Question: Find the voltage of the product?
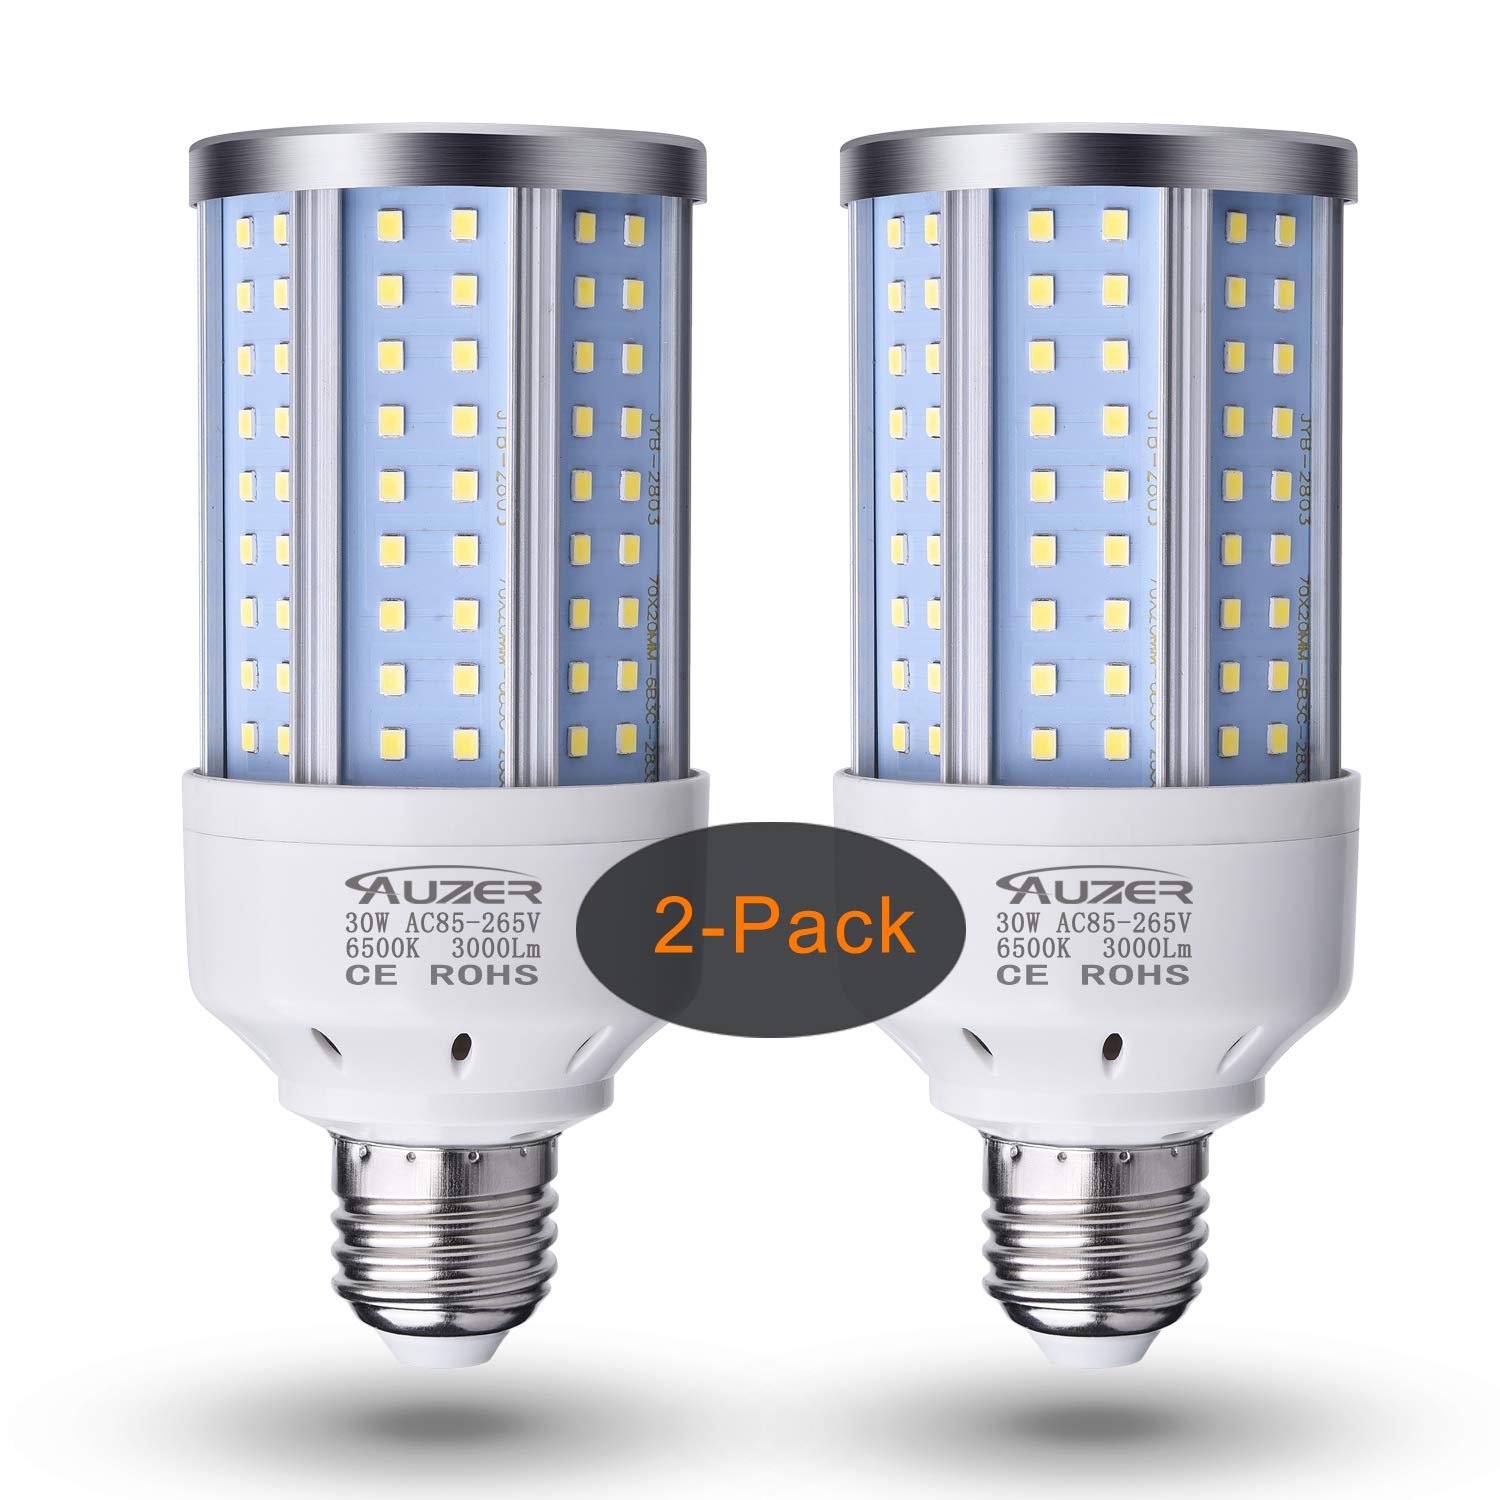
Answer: [85.0, 265.0] volt